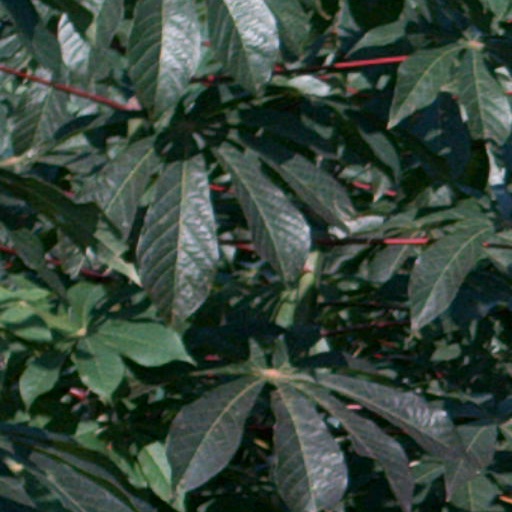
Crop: cassava